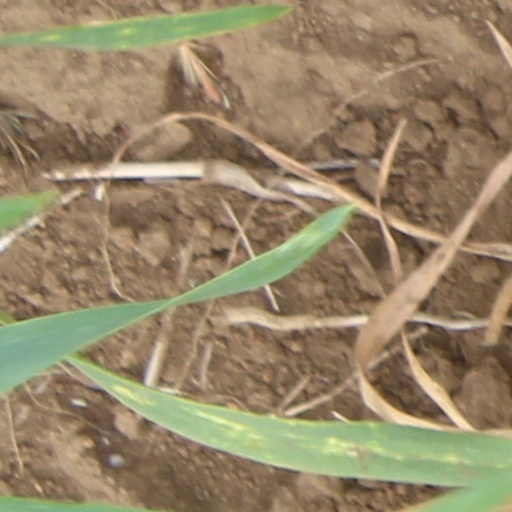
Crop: wheat